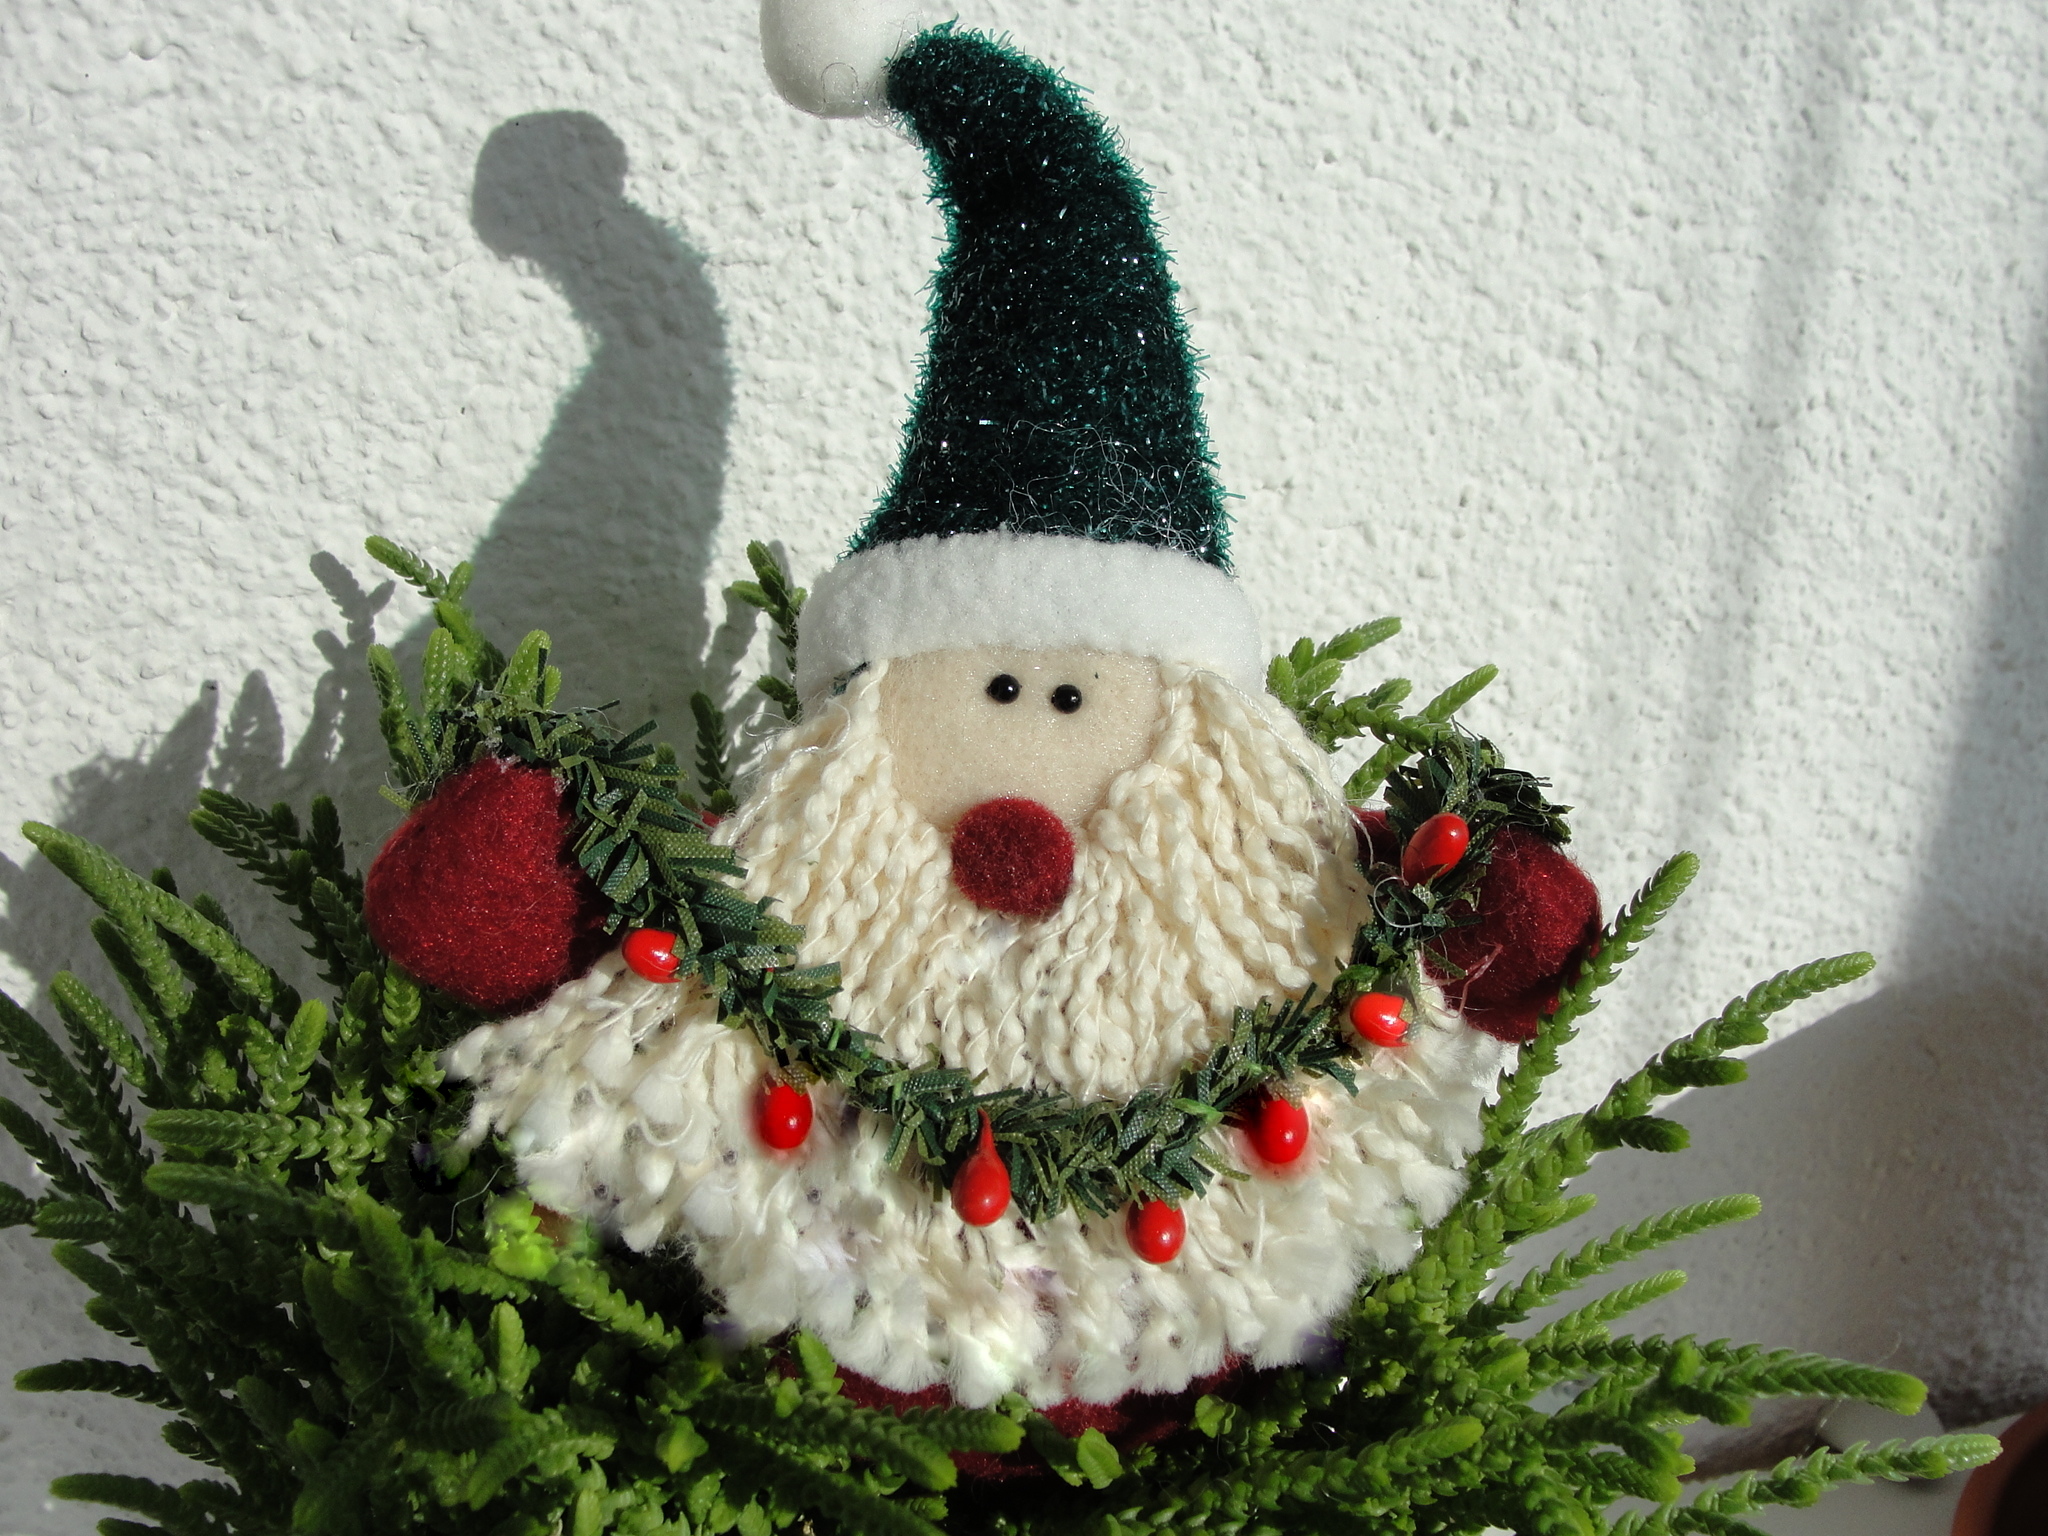
christmas decoration, snowman, christmas, christmas ornament, holiday, art